Russia in World War I

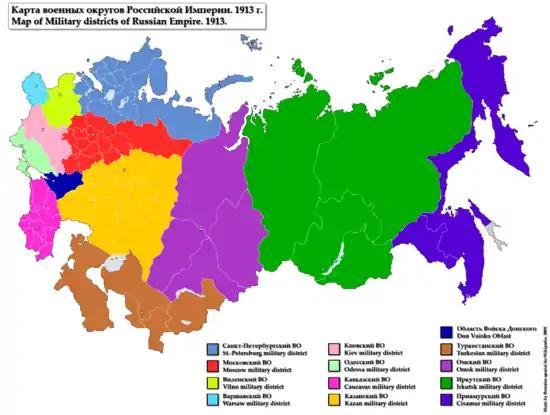
Map of military districts from the reform of 1913.

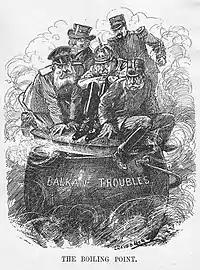
“The boiling point”: Russia, Germany and Austria-Hungary worried about Balkan unrest. British cartoon in The Punch, October 2, 1912.

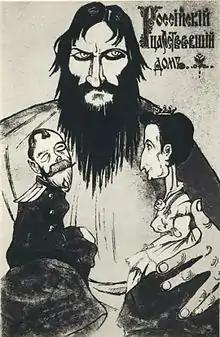
Rasputin manipulating the Tsar and Empress Alexandra, Russian caricature.

Russia was one of the major belligerents in World War I: from August 1914 to December 1917, it fought on the Entente's side against the Central Powers.